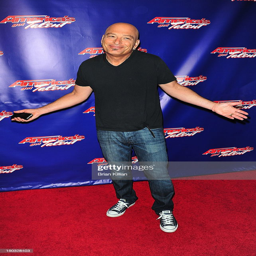
comedian attends the post show red carpet .